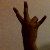
The image shows a hand gesture representing the number 7 in Indian Sign Language.